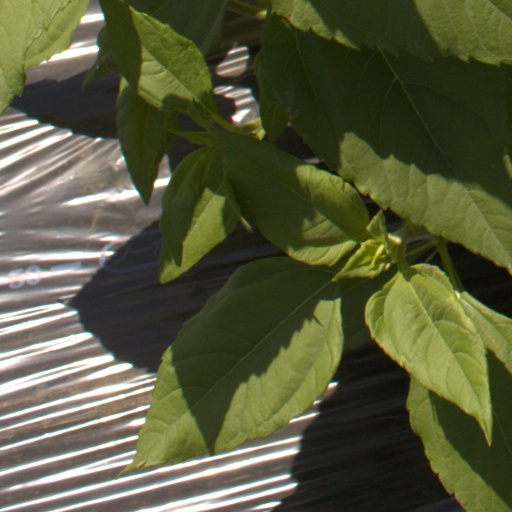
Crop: Jerusalem artichoke